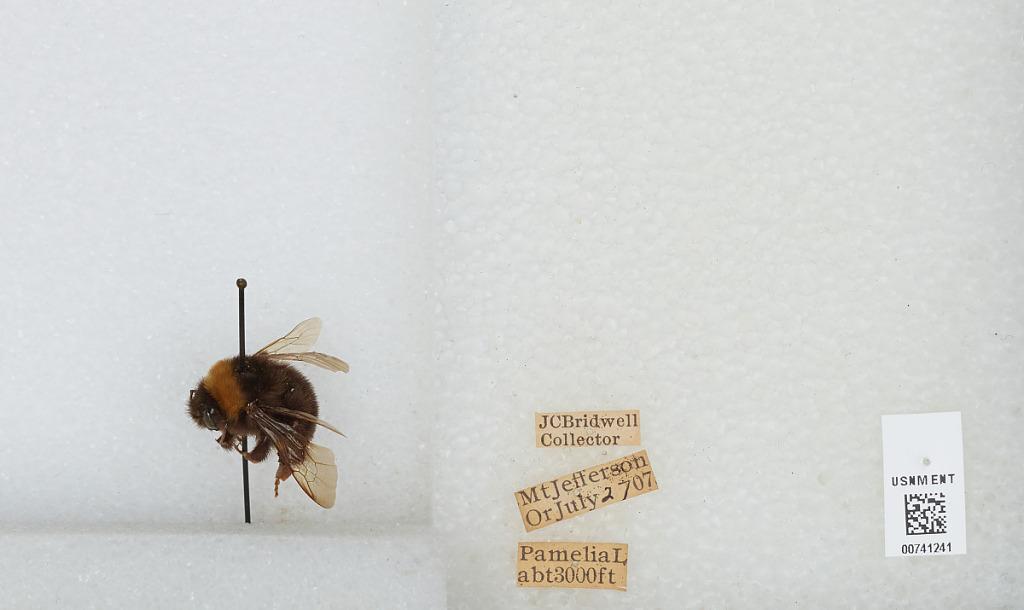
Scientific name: Bombus (Bombus) occidentalis Greene
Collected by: J. Bridwell
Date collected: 1907-7-27
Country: United States
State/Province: Oregon
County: Linn
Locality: Pamelia Lake, Mount Jefferson
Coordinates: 44.6544, -121.845